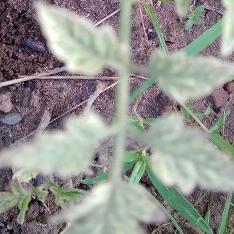
Crop: Tomato
Condition: mite-d